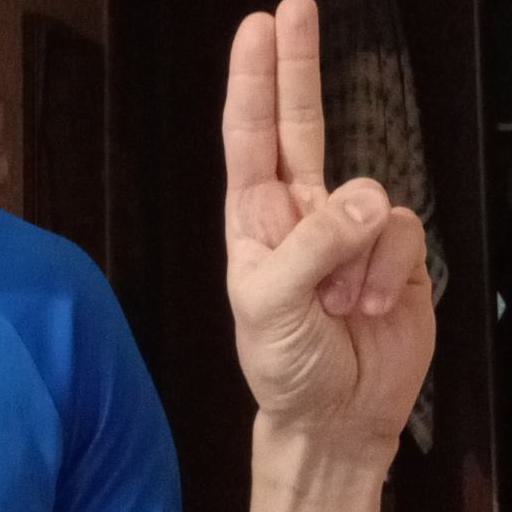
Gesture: two_up